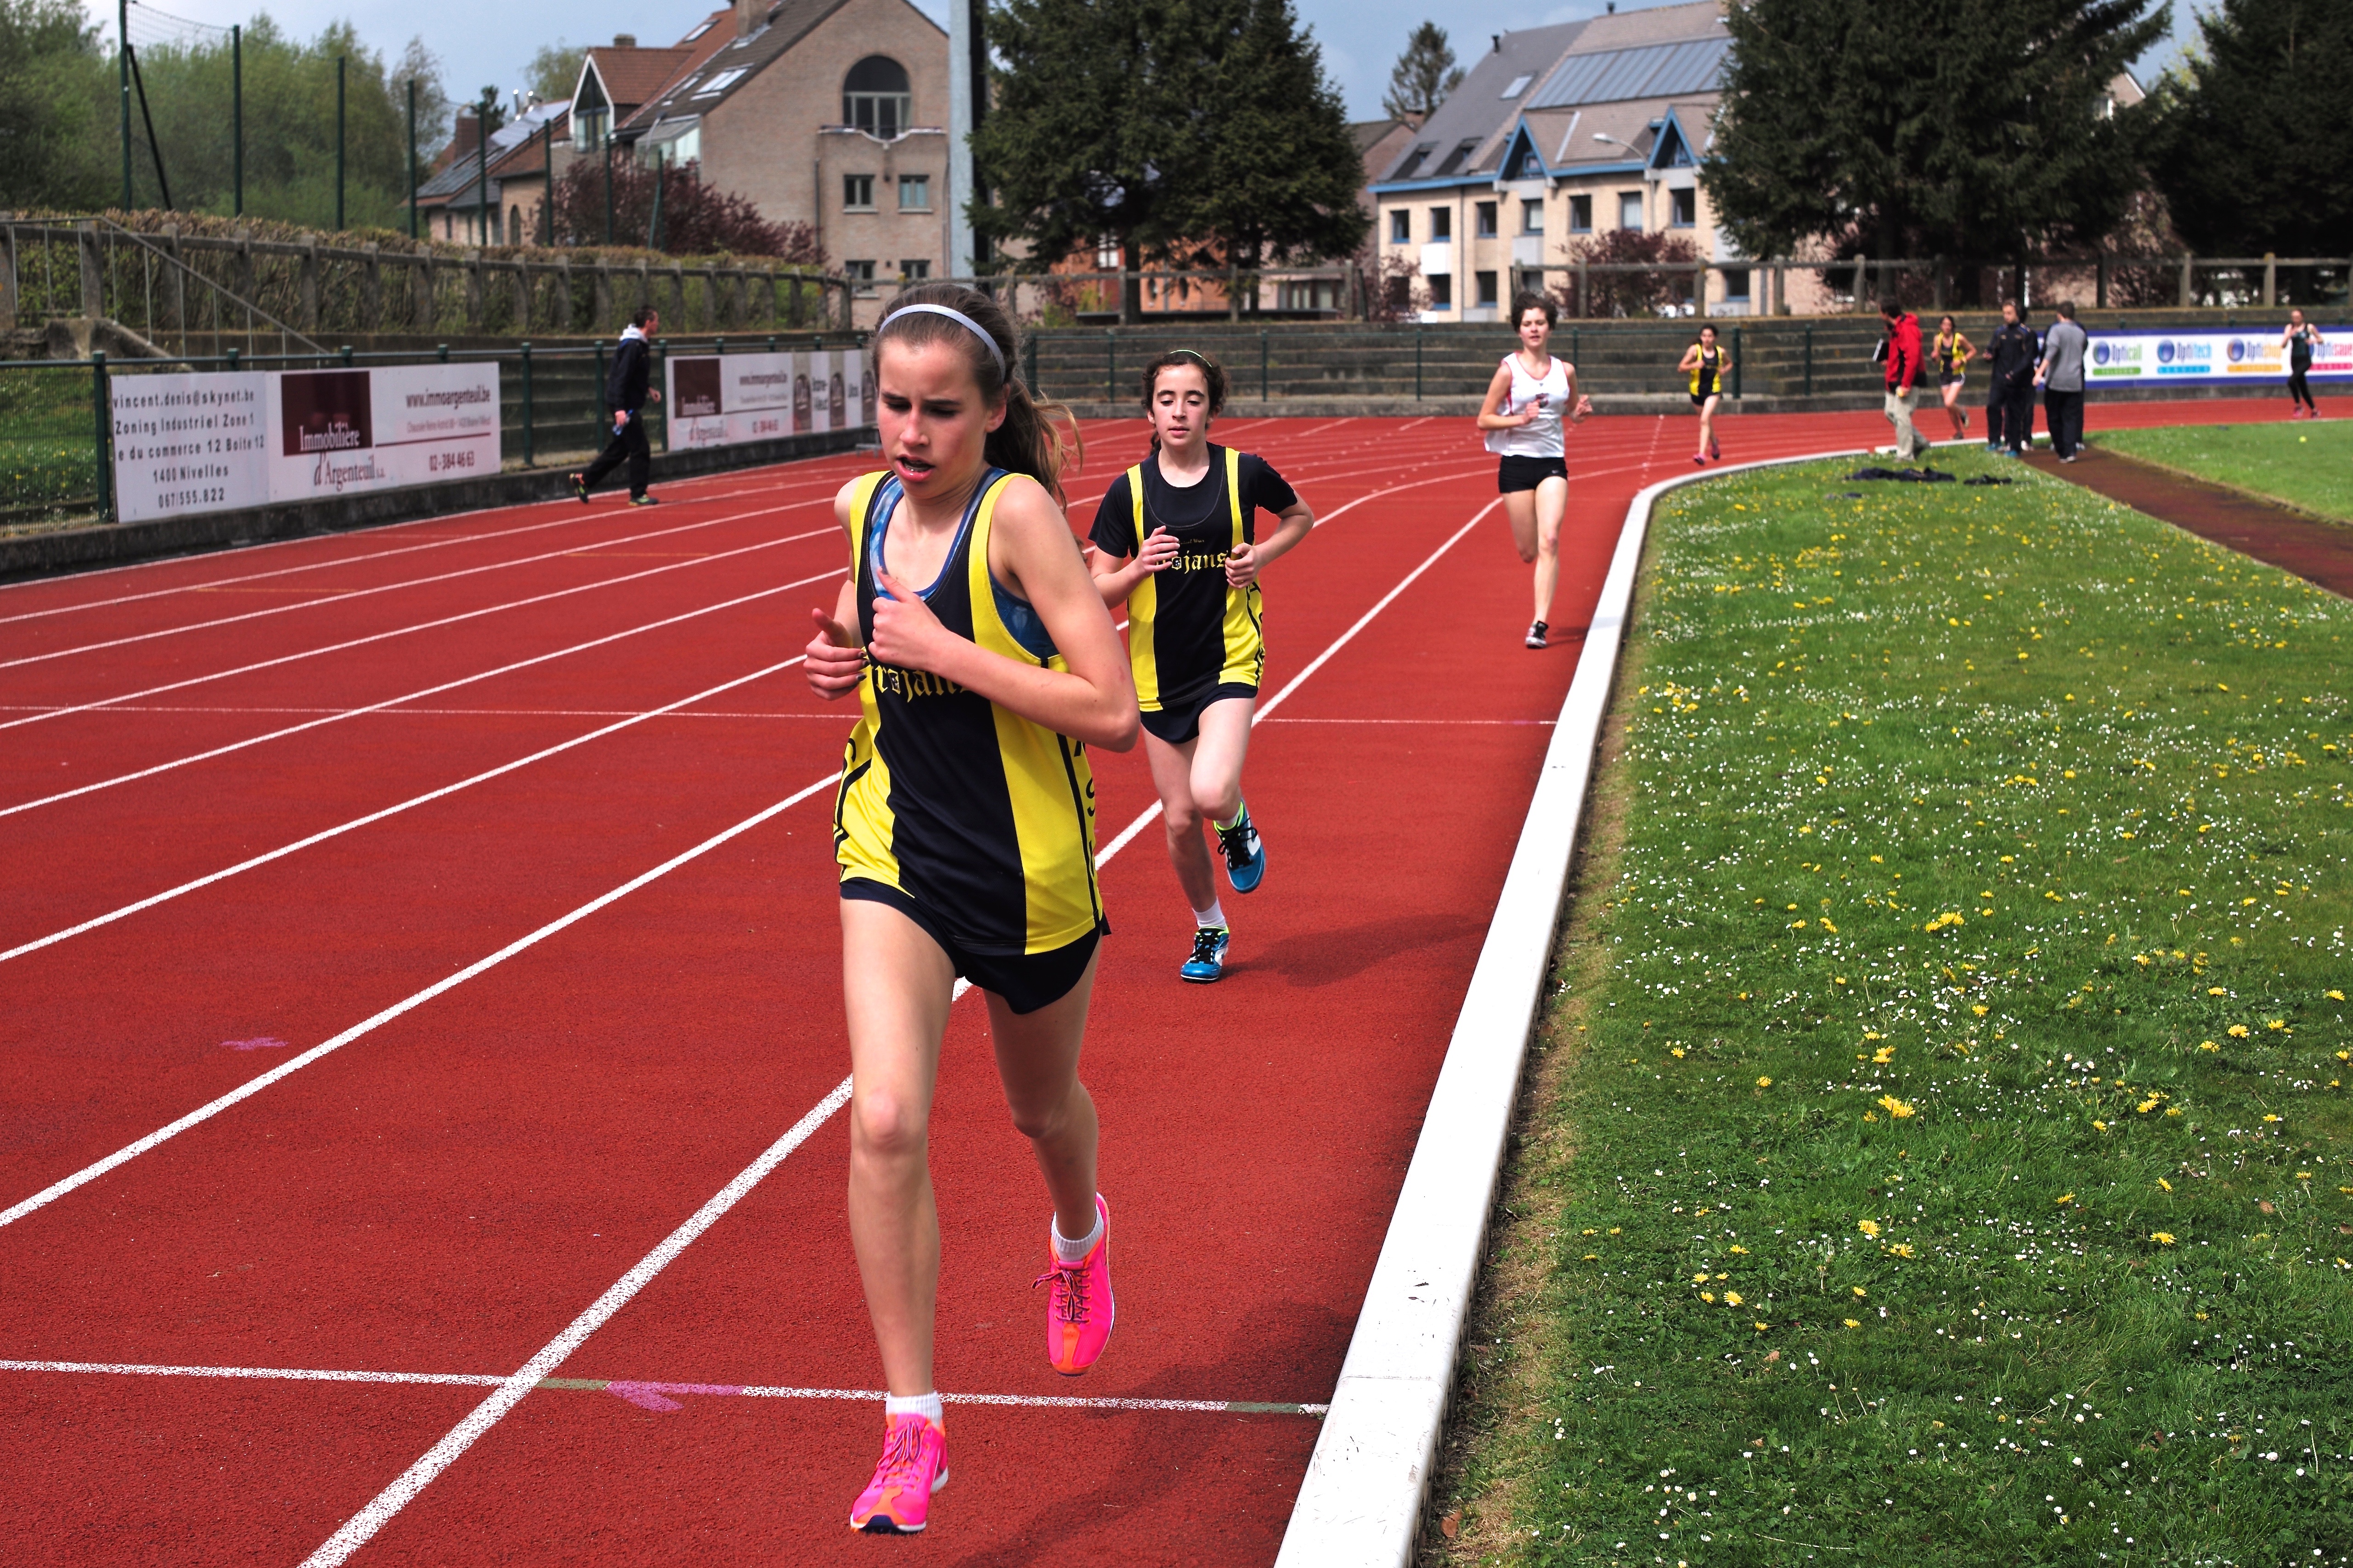
track, run, jumping, runner, ash, belgium, race, competition, holland, hague, netherlands, international, girls, m, american, sports, boys, 50, school, runners, junior, leica, 240, summilux, varsity, athletics, meet, waterloo, sprint, stjohns, hurdle, physical exercise, human action, track and field athletics, middle distance running, 800 metres, 4 100 metres relay